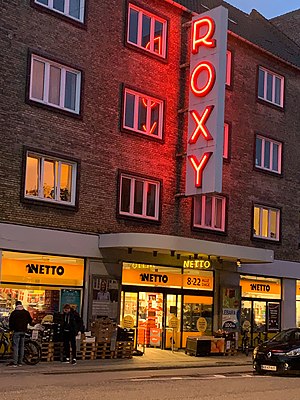
Roxy Bio
Roxy-skiltet over den Netto, der  i dag ligger i biografens gamle lokaler
Roxy Bio eller Roxy Teatret var en biograf, der lå på Godthåbsvej 14 på Frederiksberg. Den blev etableret i 1928 og afløste det gamle Napoli Teater. Roxy blev den første biograf i Danmark der viste talefilm 2. juledag 1929. Biografen lukkede i 1977, og er i dag ombygget til supermarked, hvor det er en del af Netto-kæden.